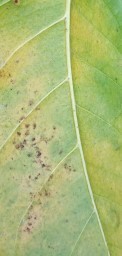
Label: Cerscospora